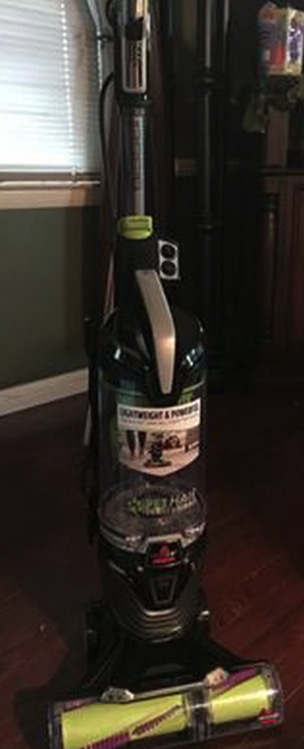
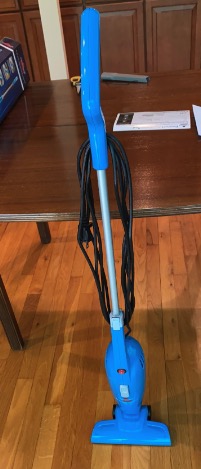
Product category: items_vacuum
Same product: no